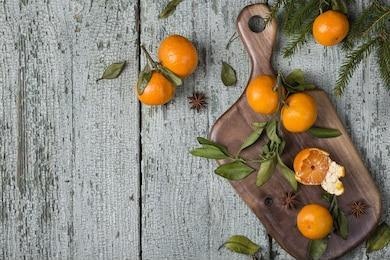
Label: mandarine